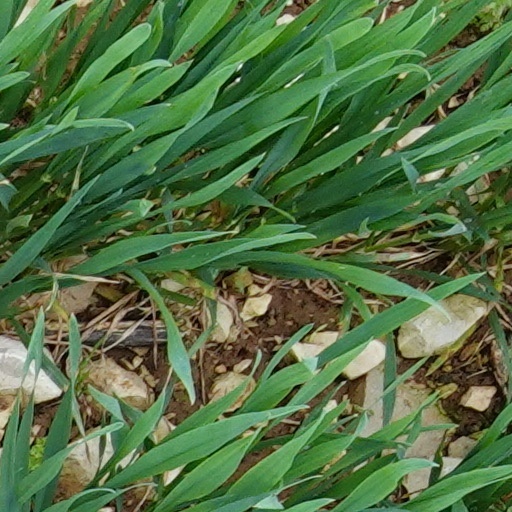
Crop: wheat